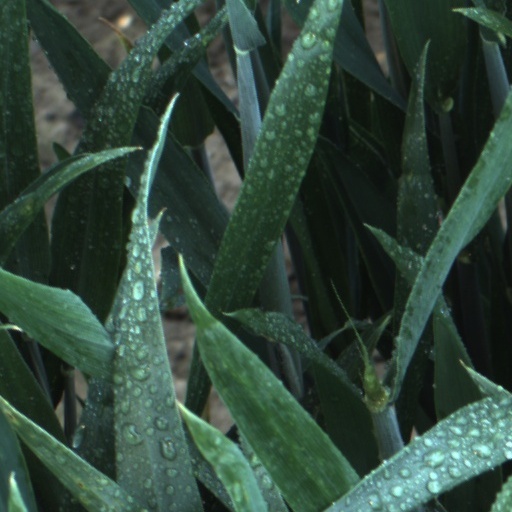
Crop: wheat